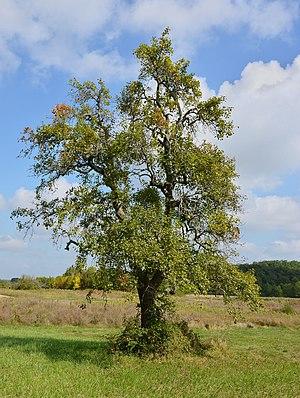
Poirier commun (Pyrus communis) dans un pré, Cherves-Richemond, Charente, France.